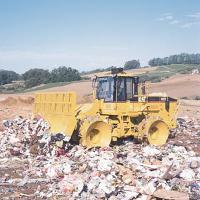
Weather: sun or clear